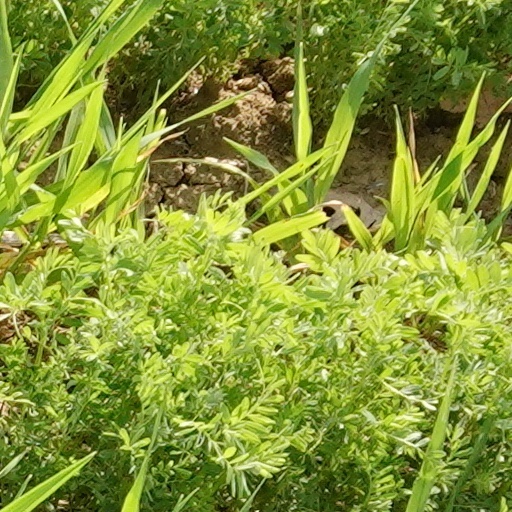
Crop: wheat